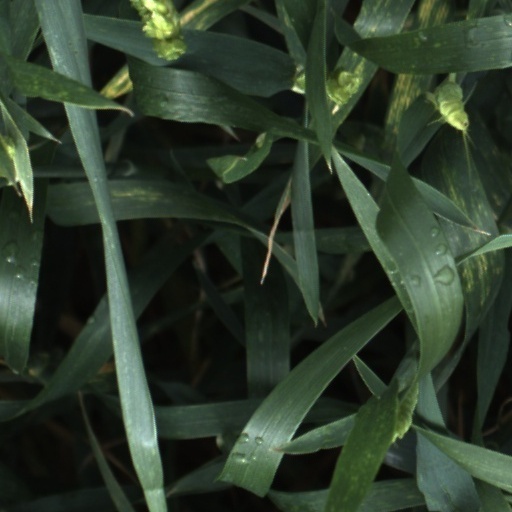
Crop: wheat